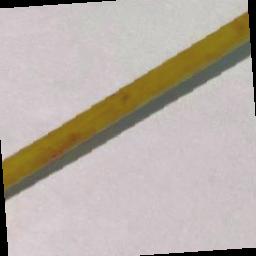
Label: Rice___Brown_Spot